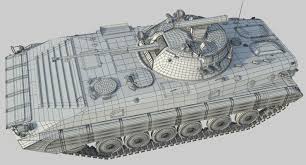
Label: BMP